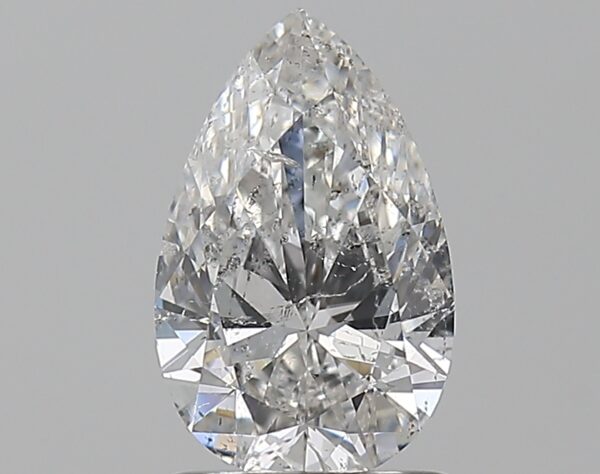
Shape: pear
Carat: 1
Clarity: SI2
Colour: F
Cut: EX
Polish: VG
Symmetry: VG
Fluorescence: N
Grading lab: IGI
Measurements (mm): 8.94 x 5.59 x 3.3